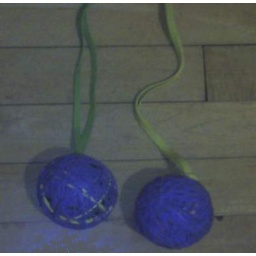
The ball with the green hanger is the third ball I started in the last progress check. The one with the yellow hanger is the fourth ball.